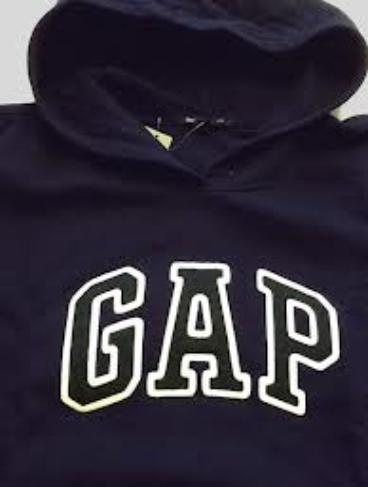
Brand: Gap
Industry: Clothes